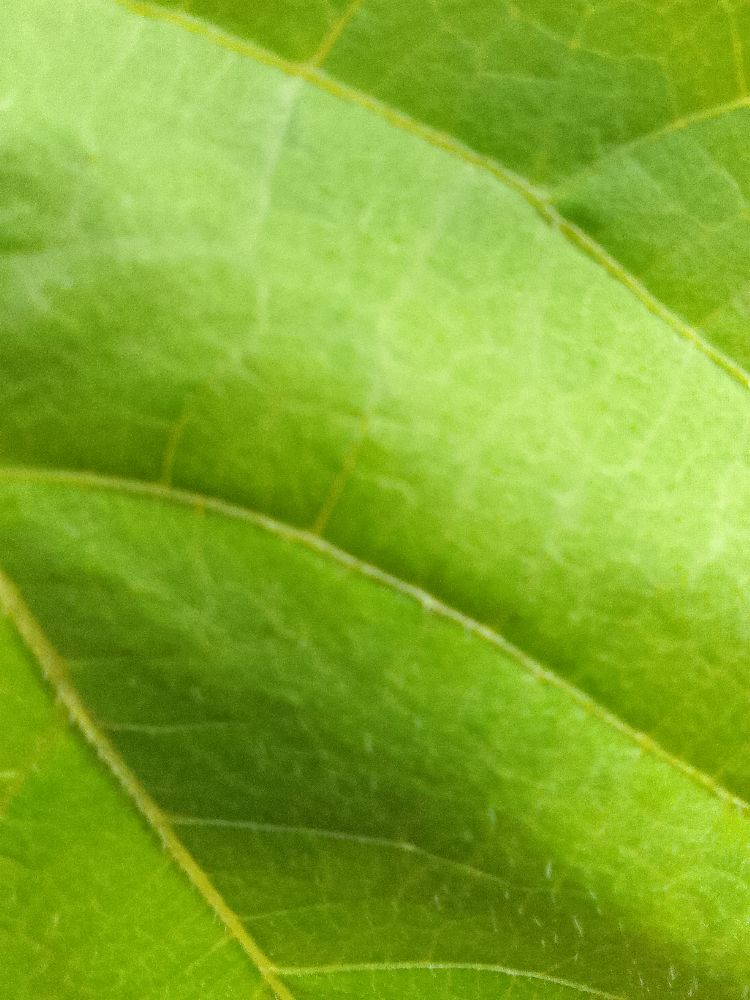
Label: healthy